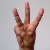
The image shows a hand gesture representing the letter 'W' in Indian Sign Language.